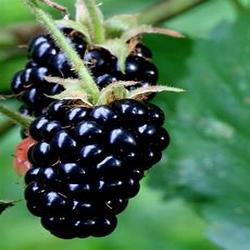
Label: Blackberry